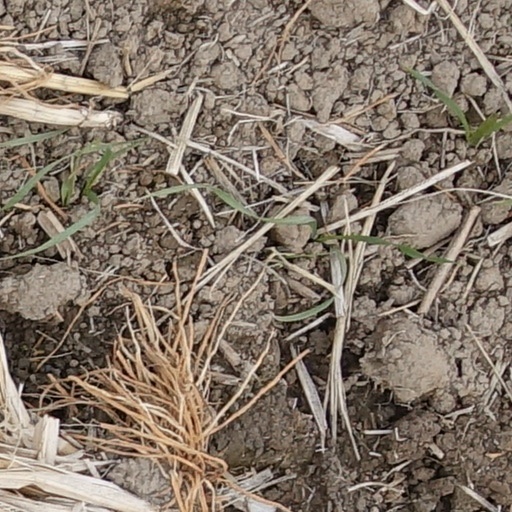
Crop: wheat